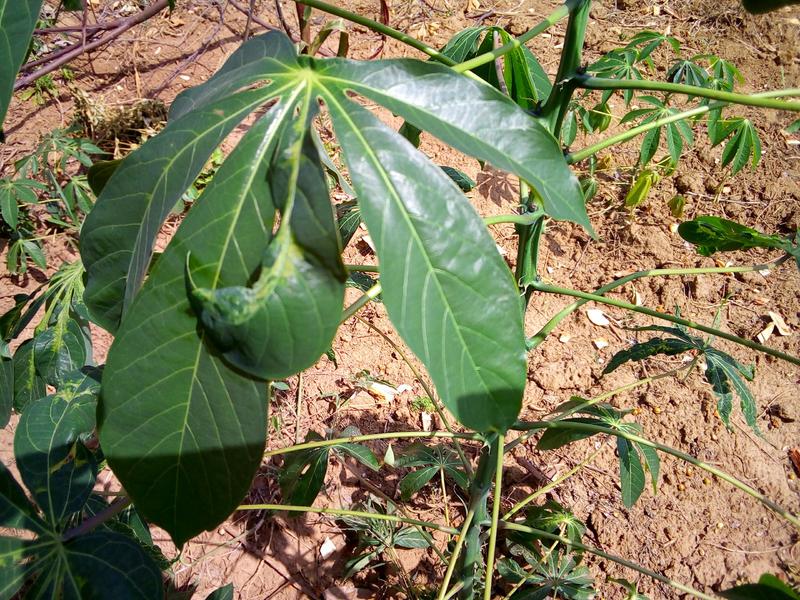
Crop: cassava
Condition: mosaic_disease